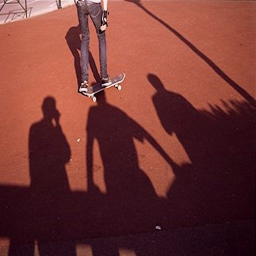
A man riding a skateboard across a brown walkway.
A skateboarder travels in the recess of a half-pipe.
The elongated shadows indicate that it's late afternoon.
A person riding a skateboard with peoples shadows on the ground.
A person riding a skateboard and others are watching.